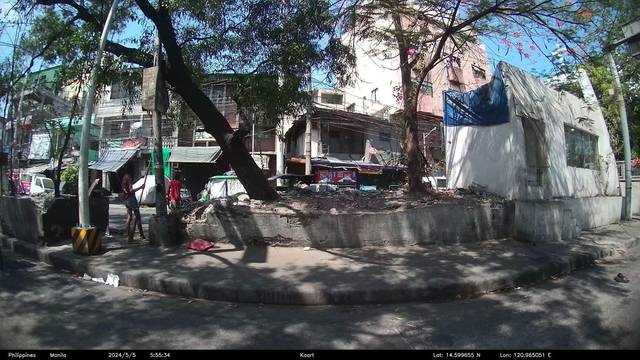
Region: Philippines
Coordinates: 14.6, 120.965